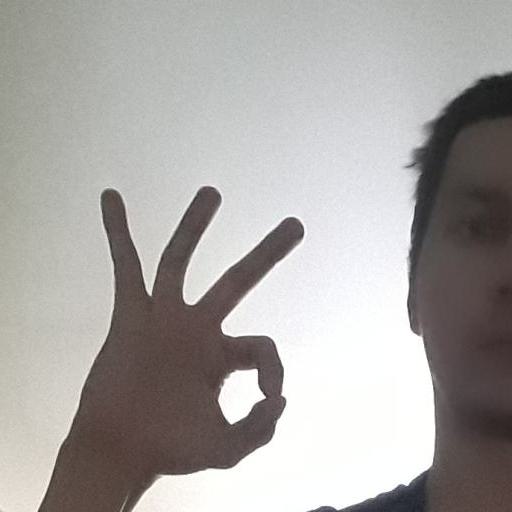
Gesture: ok